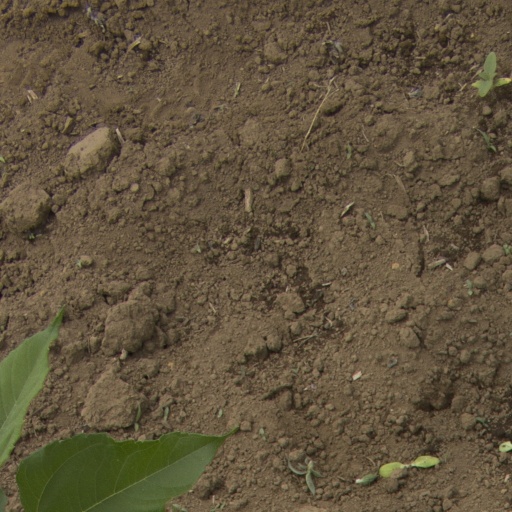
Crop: Jerusalem artichoke